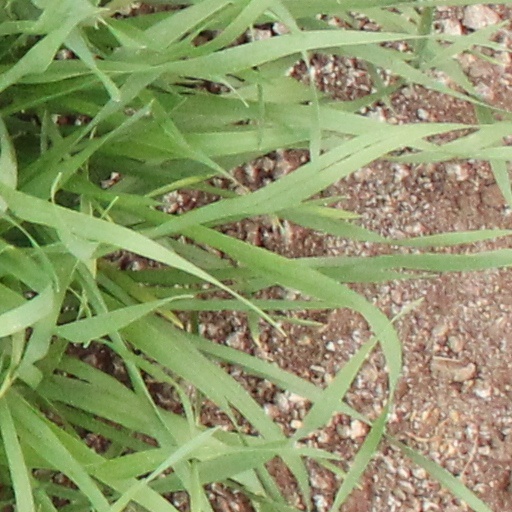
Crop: wheat